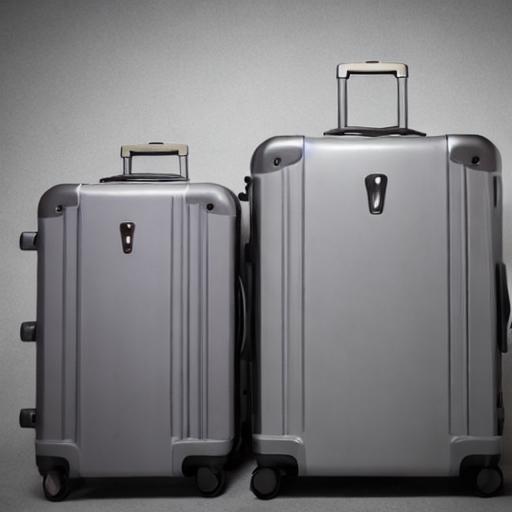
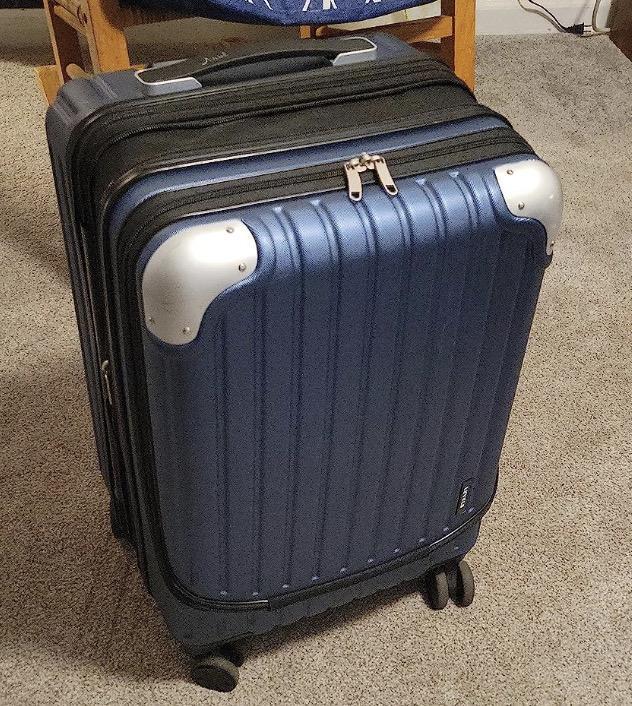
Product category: items_tea
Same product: no